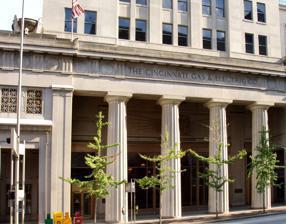
Building: Duke Energy Building
Country: United States of America
Year built: 1929
Historic 18-story structure in Cincinnati, Ohio Duke Energy Building The Fourth Street entrance General information Town or city Cincinnati, Ohio Country United States Completed 1929 Height 269.03 feet (82.00 m) Technical details Floor count 18 Design and construction Architect(s) Garber & Woodward and John Russell Pope Known for Location of Cincinnati's first white child birth The Duke Energy Building (formerly the Cincinnati Gas & Electric Company Building ) is a historic, 18-story, 269-foot-tall (82 m) structure in Cincinnati , Ohio . It was designed by Cincinnati architectural firm Garber & Woodward and John Russell Pope . History The neoclassical tower was completed in 1929 for the Cincinnati Gas & Electric Company and served as the company's headquarters until its merger with Duke Energy in 2006. From 1946 to 2011, CG&E sponsored an annual holiday model train display in the building's first-floor lobby. See also Duke Energy Convention Center References